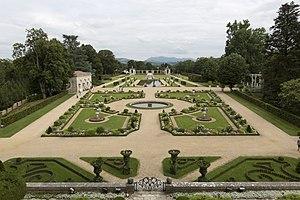
Jardins à la française
Cambo-les-Bains est une commune française située dans le département des Pyrénées-Atlantiques, en région Nouvelle-Aquitaine.
La villa Arnaga est une maison construite par Edmond Rostand à Cambo-les-Bains au début du XXᵉ siècle.